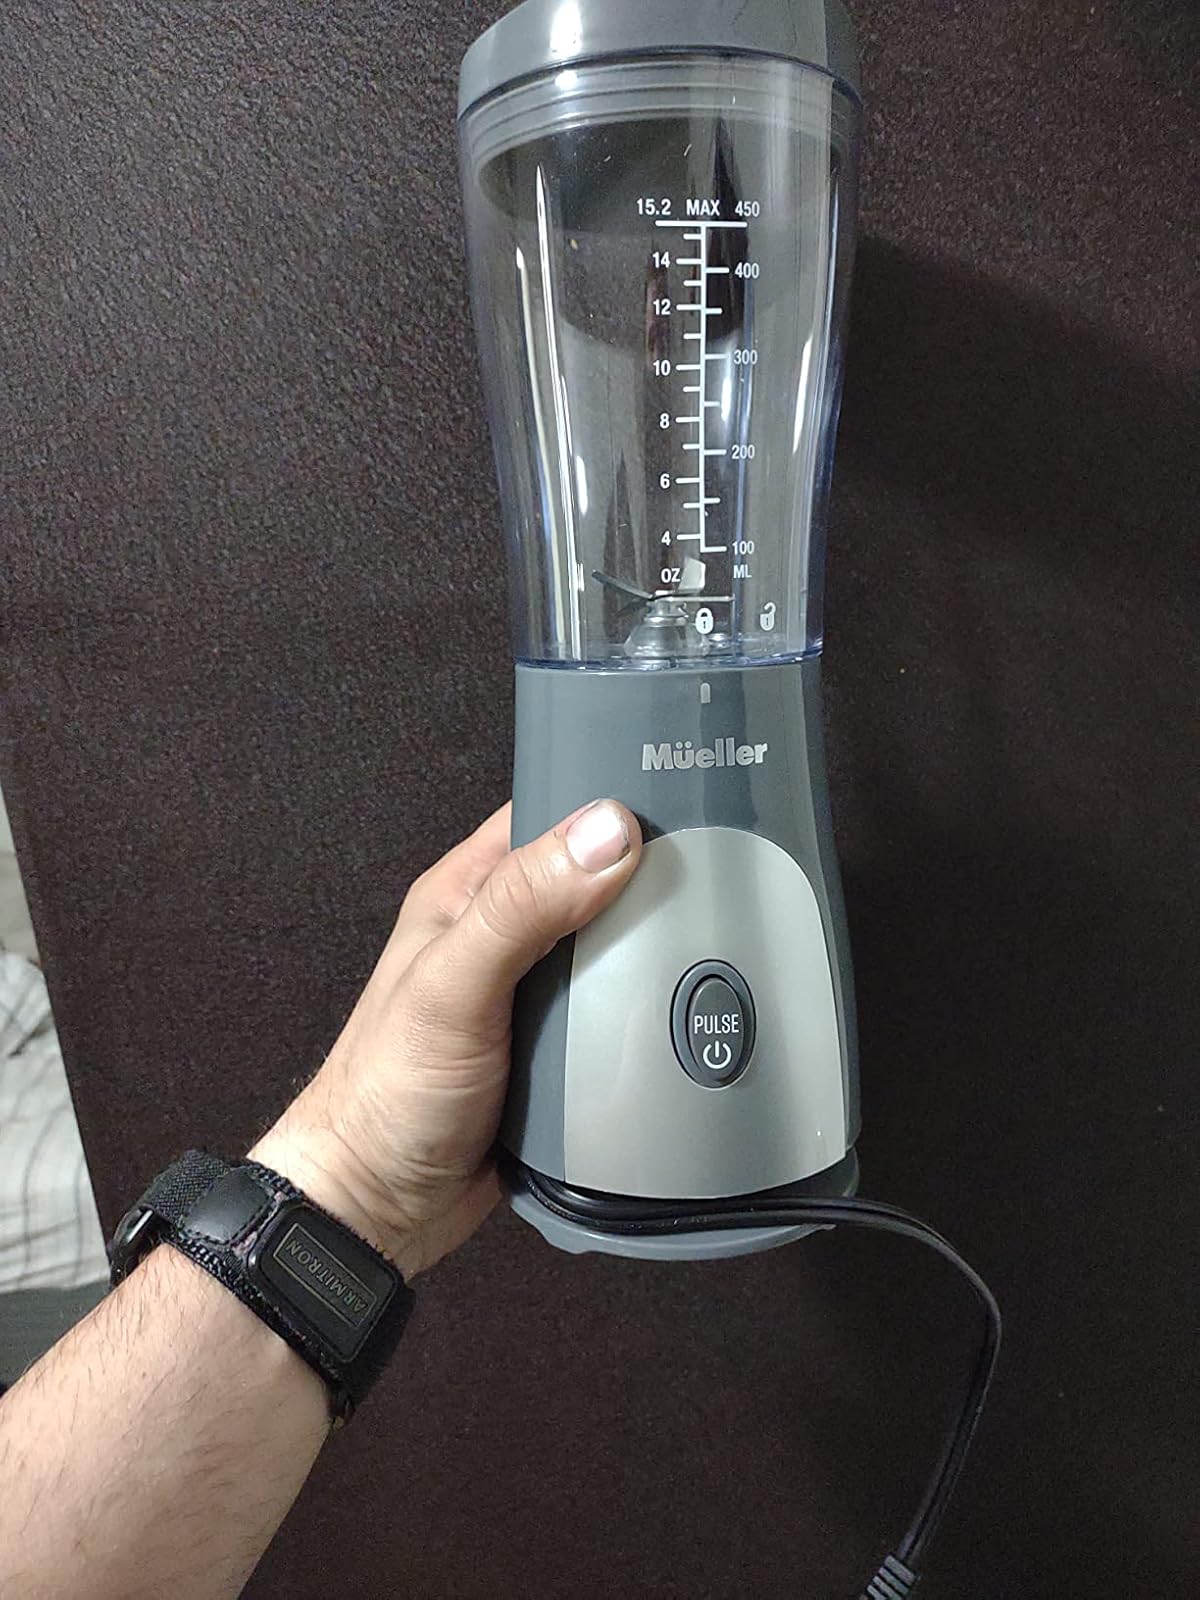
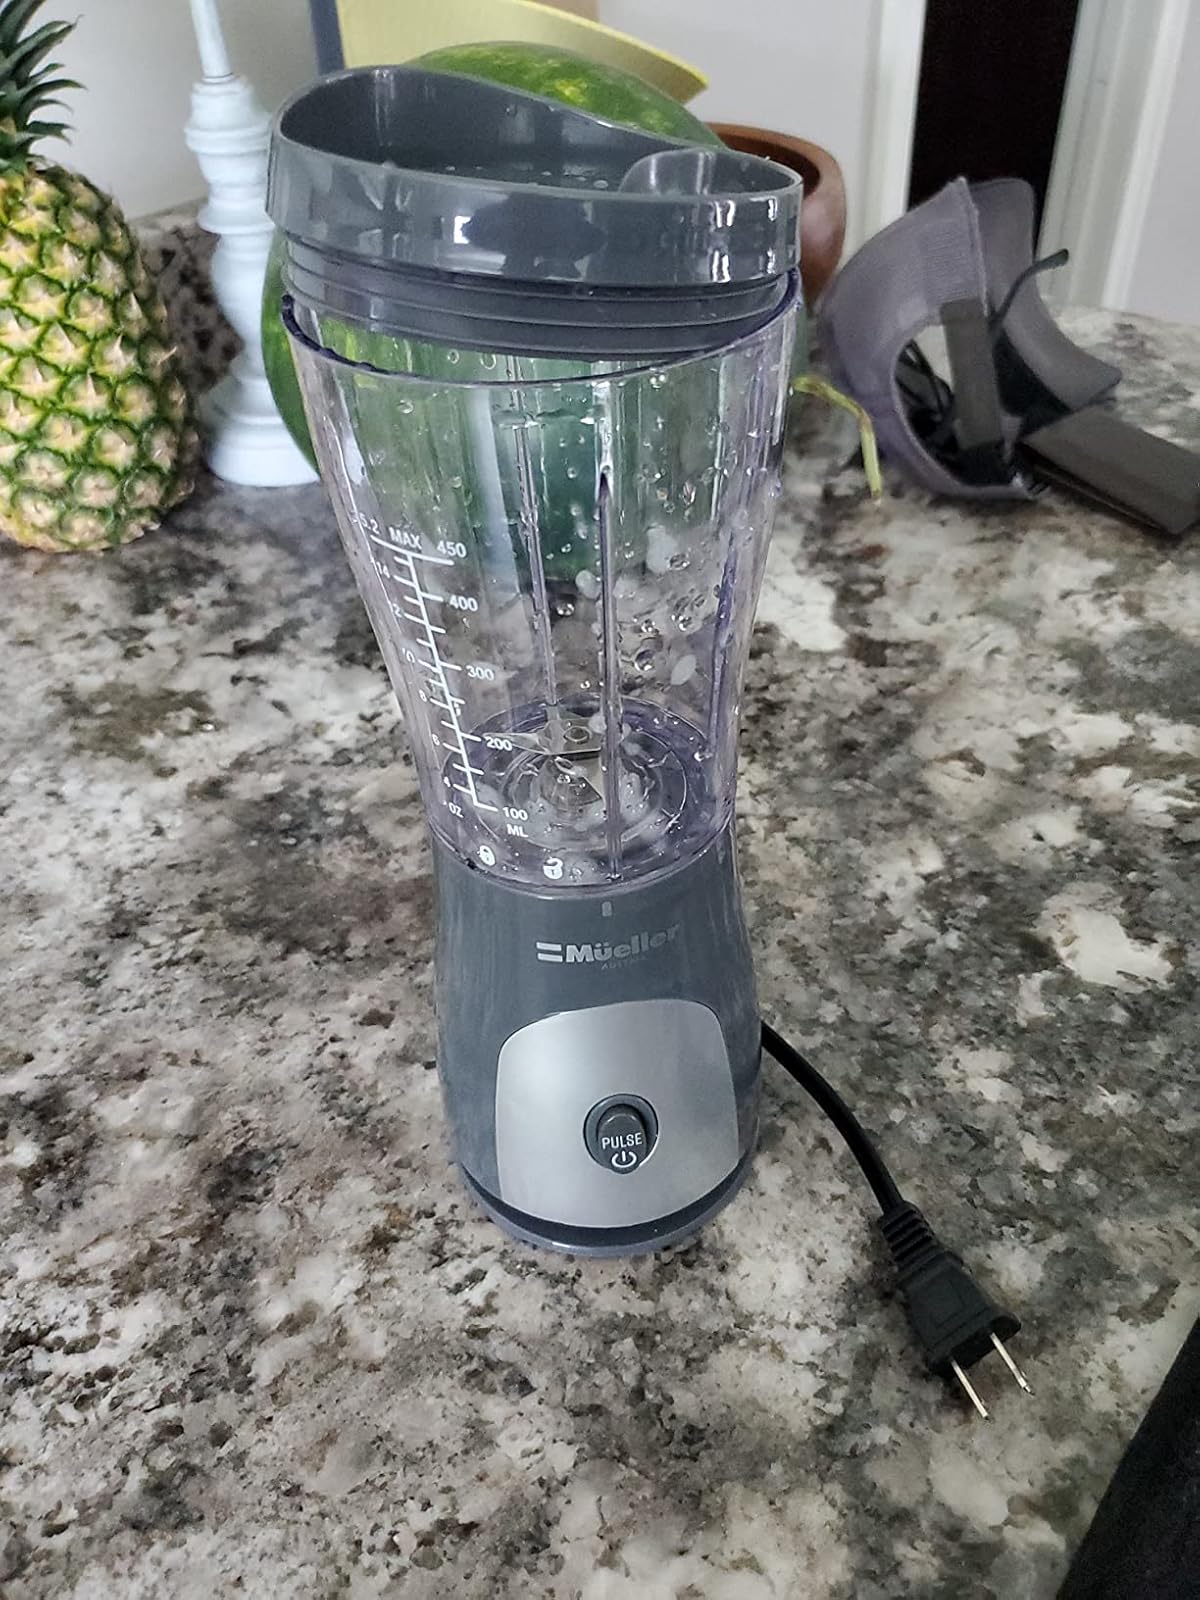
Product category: items_blender
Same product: yes